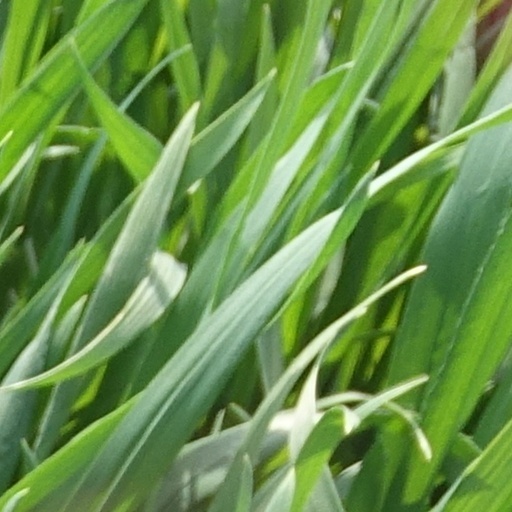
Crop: wheat